Villiers-Saint-Georges

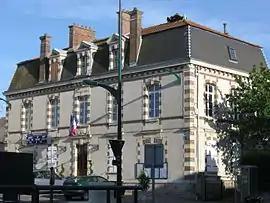
The town hall in Villiers-Saint-Georges

Villiers-Saint-Georges is a commune in the Seine-et-Marne department in the Île-de-France region in north-central France.